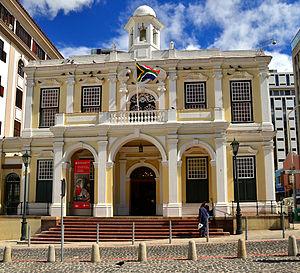
La métropole du Cap ou municipalité métropolitaine de la ville du Cap est une municipalité métropolitaine en Afrique du Sud, gérant la ville du Cap, ses faubourgs, ses banlieues ainsi que les communes de la péninsule du Cap et l'archipel du Prince-Édouard. La municipalité compte 3 740 026 habitants selon le dernier recensement effectué en 2011.
Le Cap est une ville d'Afrique du Sud, capitale de la colonie du Cap puis de la province du Cap. Elle est actuellement la capitale provinciale du Cap-Occidental.